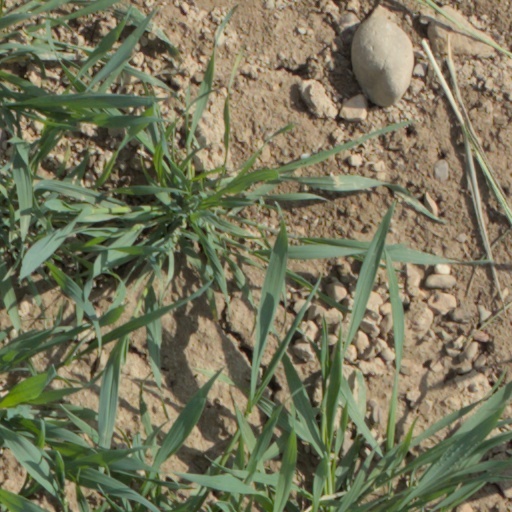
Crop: wheat